The Daily Stormer

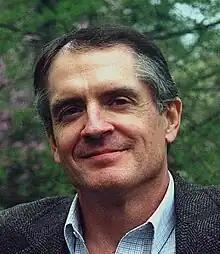
Photographic portrait of a smiling man outside

"The Daily Stormer" takes its name from the Nazi Party's tabloid newspaper "Der Stürmer", known for its virulently antisemitic caricatures of Jews and semi-pornography involving Jews raping young Aryan girls. Its publisher, Julius Streicher, was executed after the Second World War for crimes against humanity.